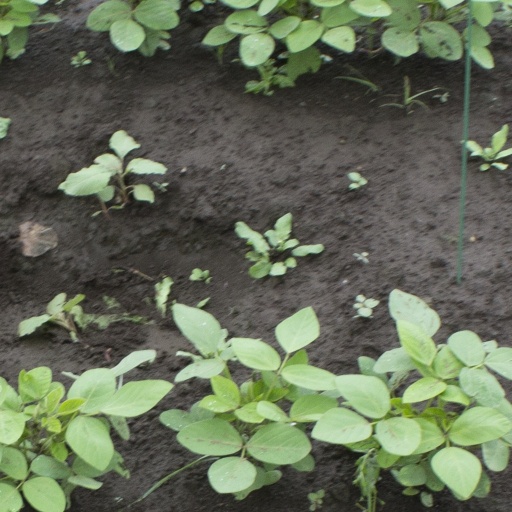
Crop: soybean